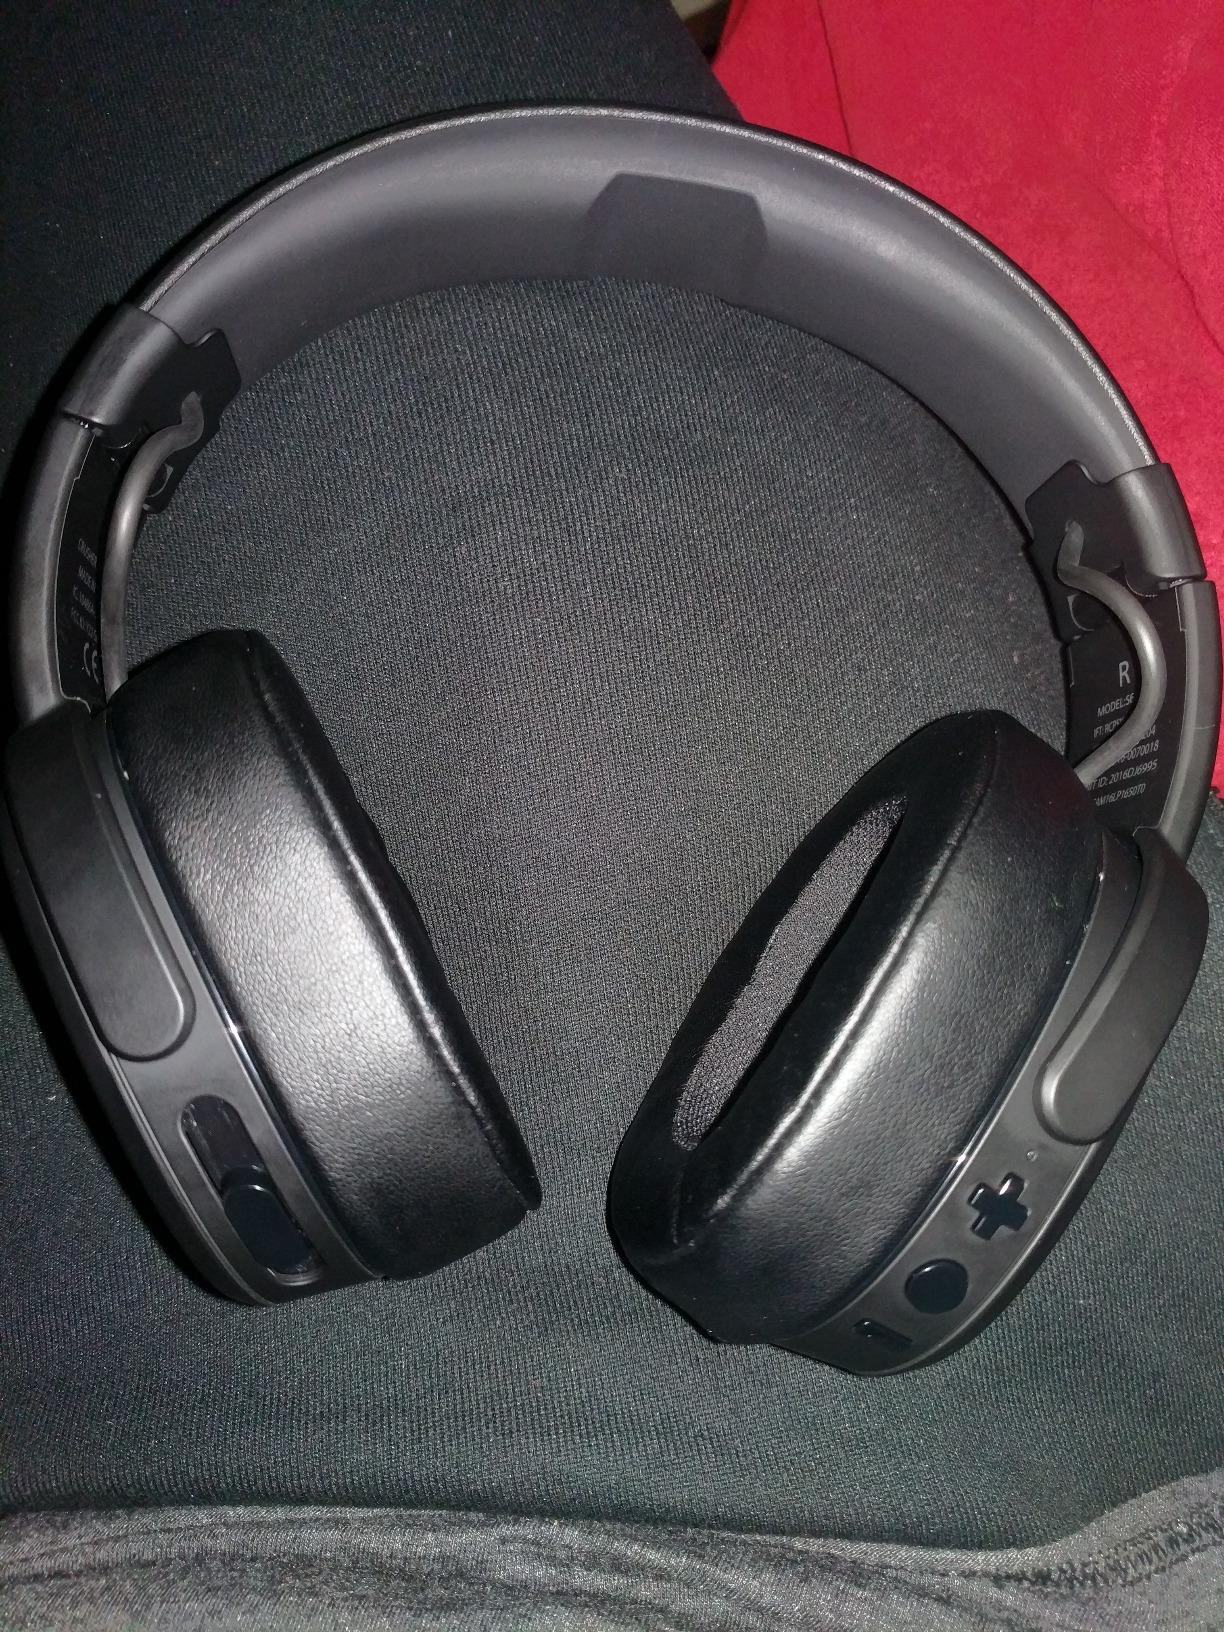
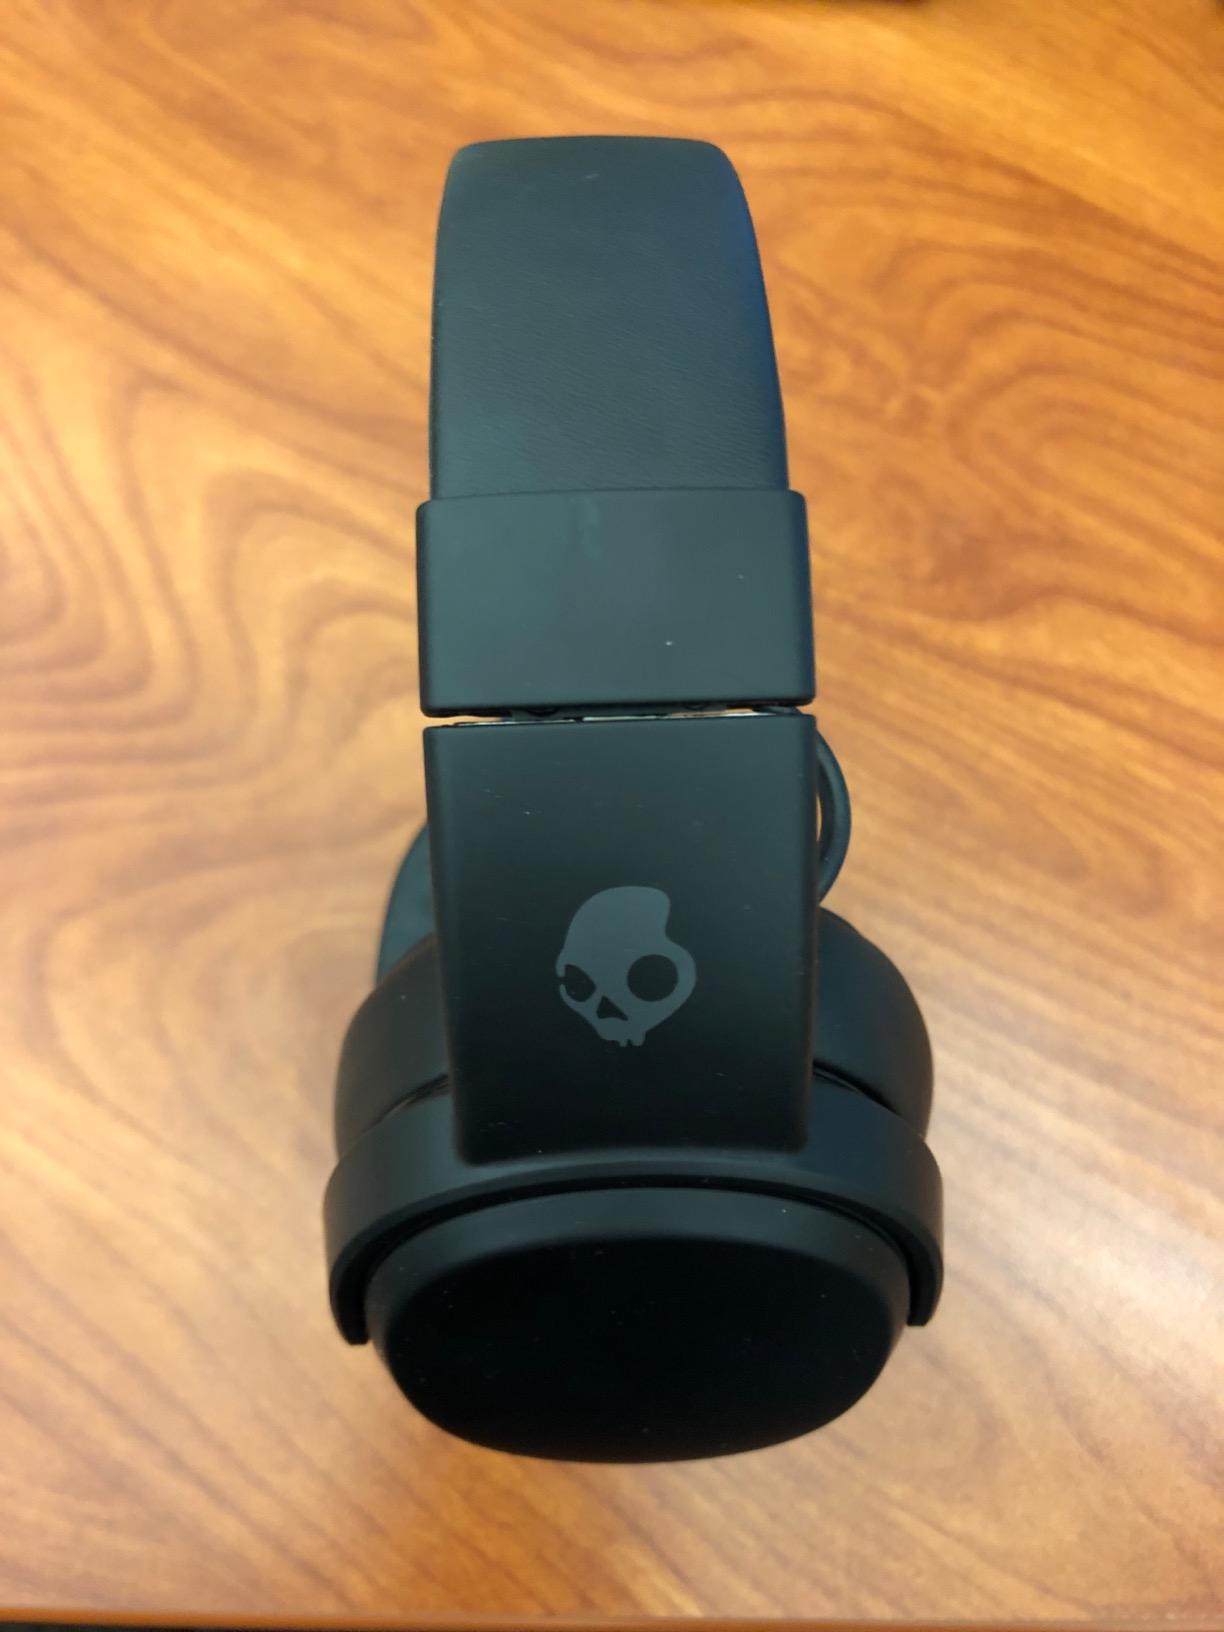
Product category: headphones
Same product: yes